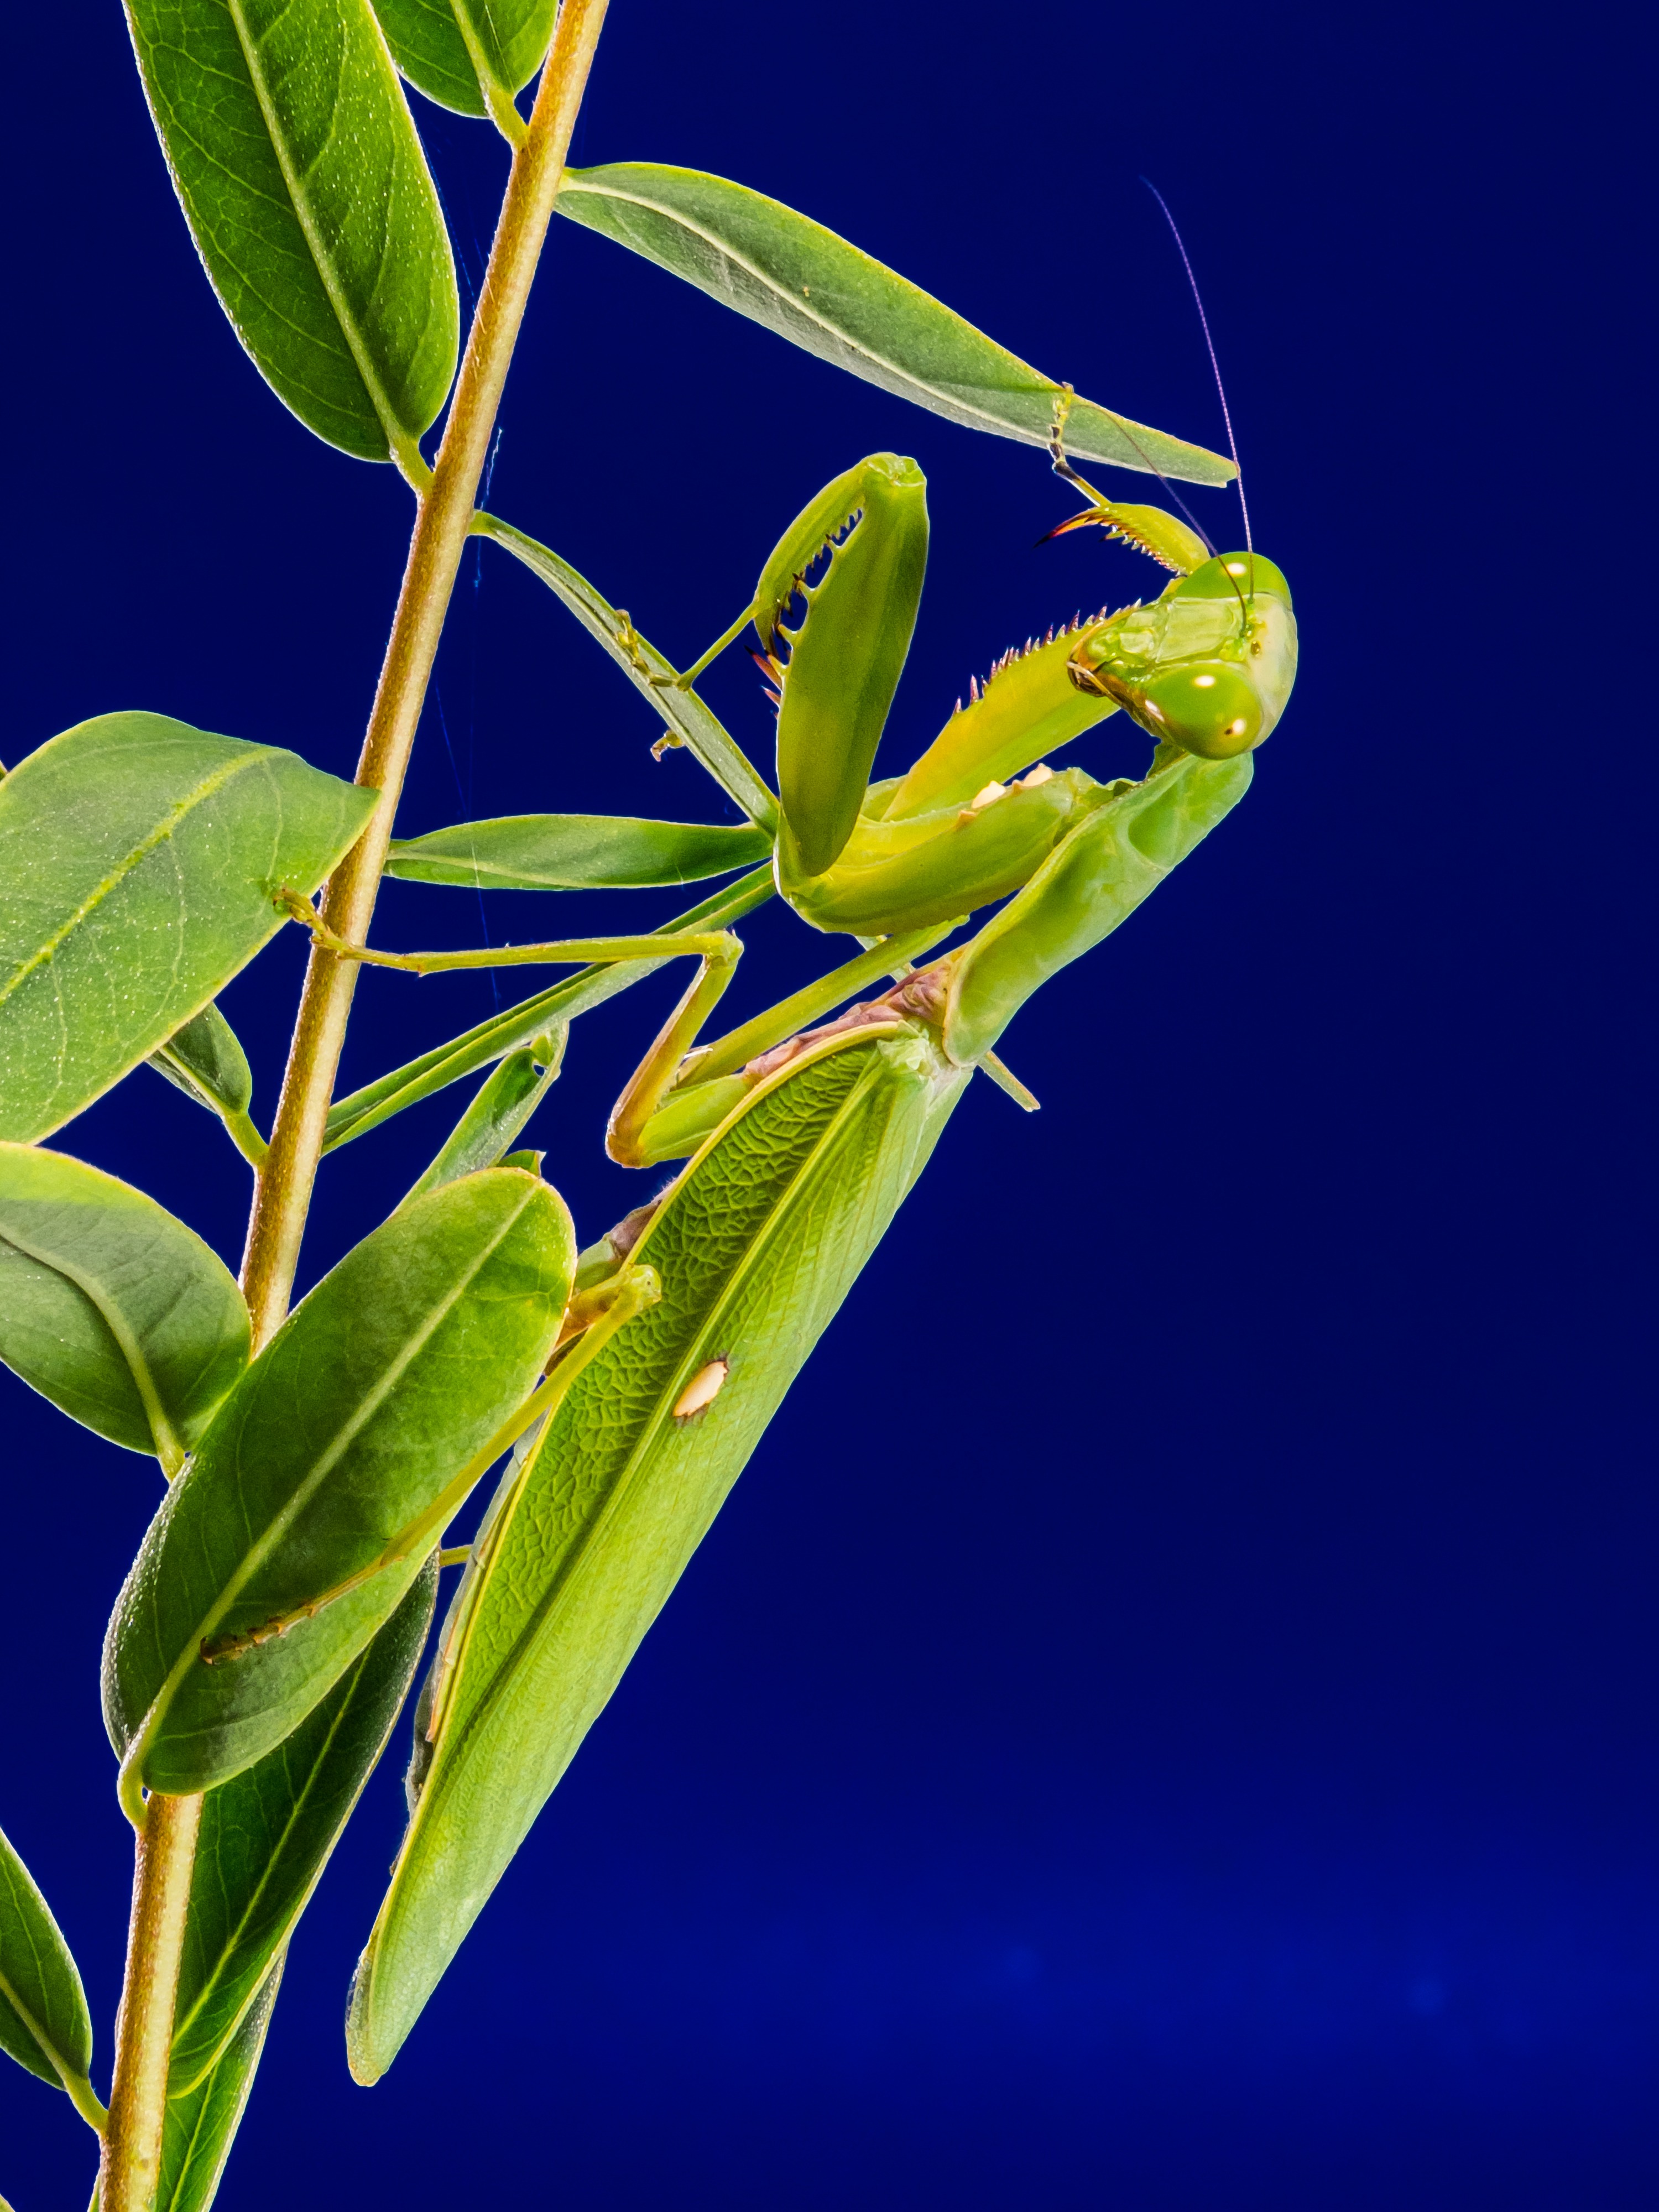
branch, plant, leaf, flower, green, praying mantis, insect, yellow, close, flora, invertebrate, mantis, macro photography, flowering plant, fishing locust, plant stem, land plant